SNCF Class X 4630

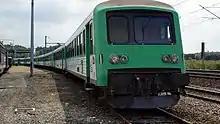
X 4630 unit at Longueau station.

The SNCF Class X 4630 are diesel multiple units that were built by ANF in 1974–78 and equipped with Saurer engines. The last units were all withdrawn from service in July 2011 and replaced definitively by X 73500, X 76500 and B 81500.